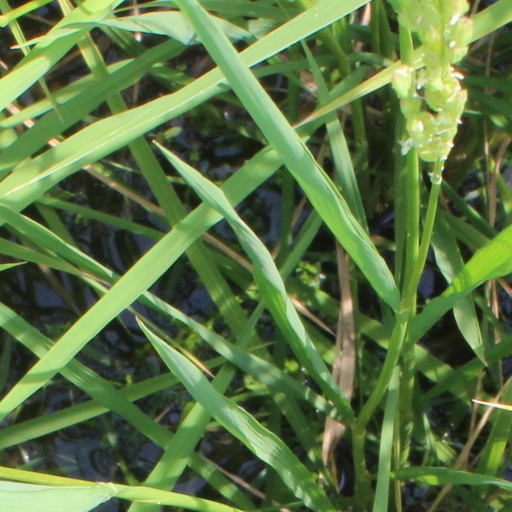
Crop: rice